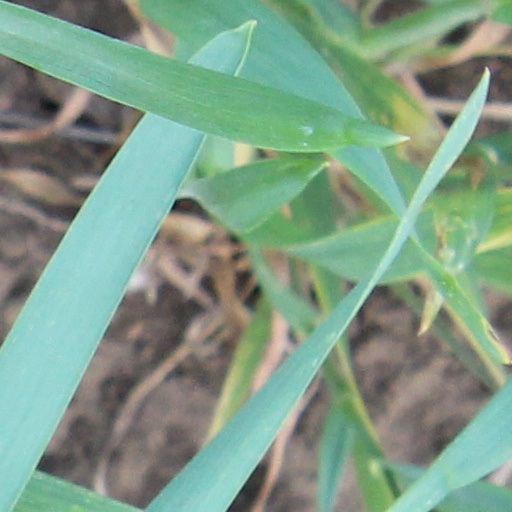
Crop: wheat